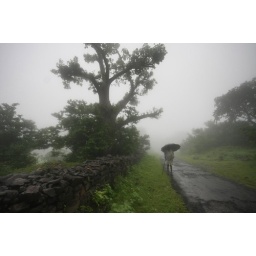
A man walks home on a misty road in Mandu near the Lohani caves.